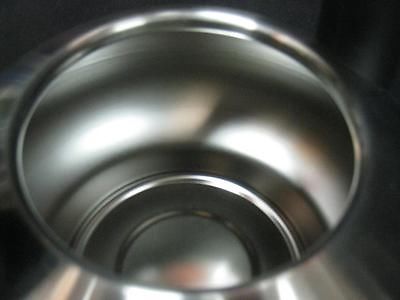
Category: kettle